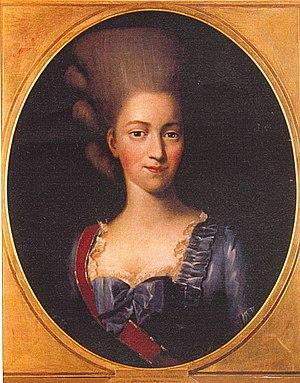
La famille von Waldner de Freundstein est une famille noble alsacienne d'extraction chevaleresque.
Henriette Louise de Waldner de Freundstein, baronne d'Oberkirch est connue pour avoir rédigé ses Mémoires qui s'arrêtent en 1789.